Solar architecture

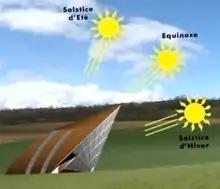
The Heliodome has shadow in the summer, and sunlight in the winter.

Sometimes the heat becomes too high, so a shadow may be desired. The Heliodome has been built in such a way that the roof hides the Sun in the summer to avoid overheating, and lets the sunlight pass in the winter.